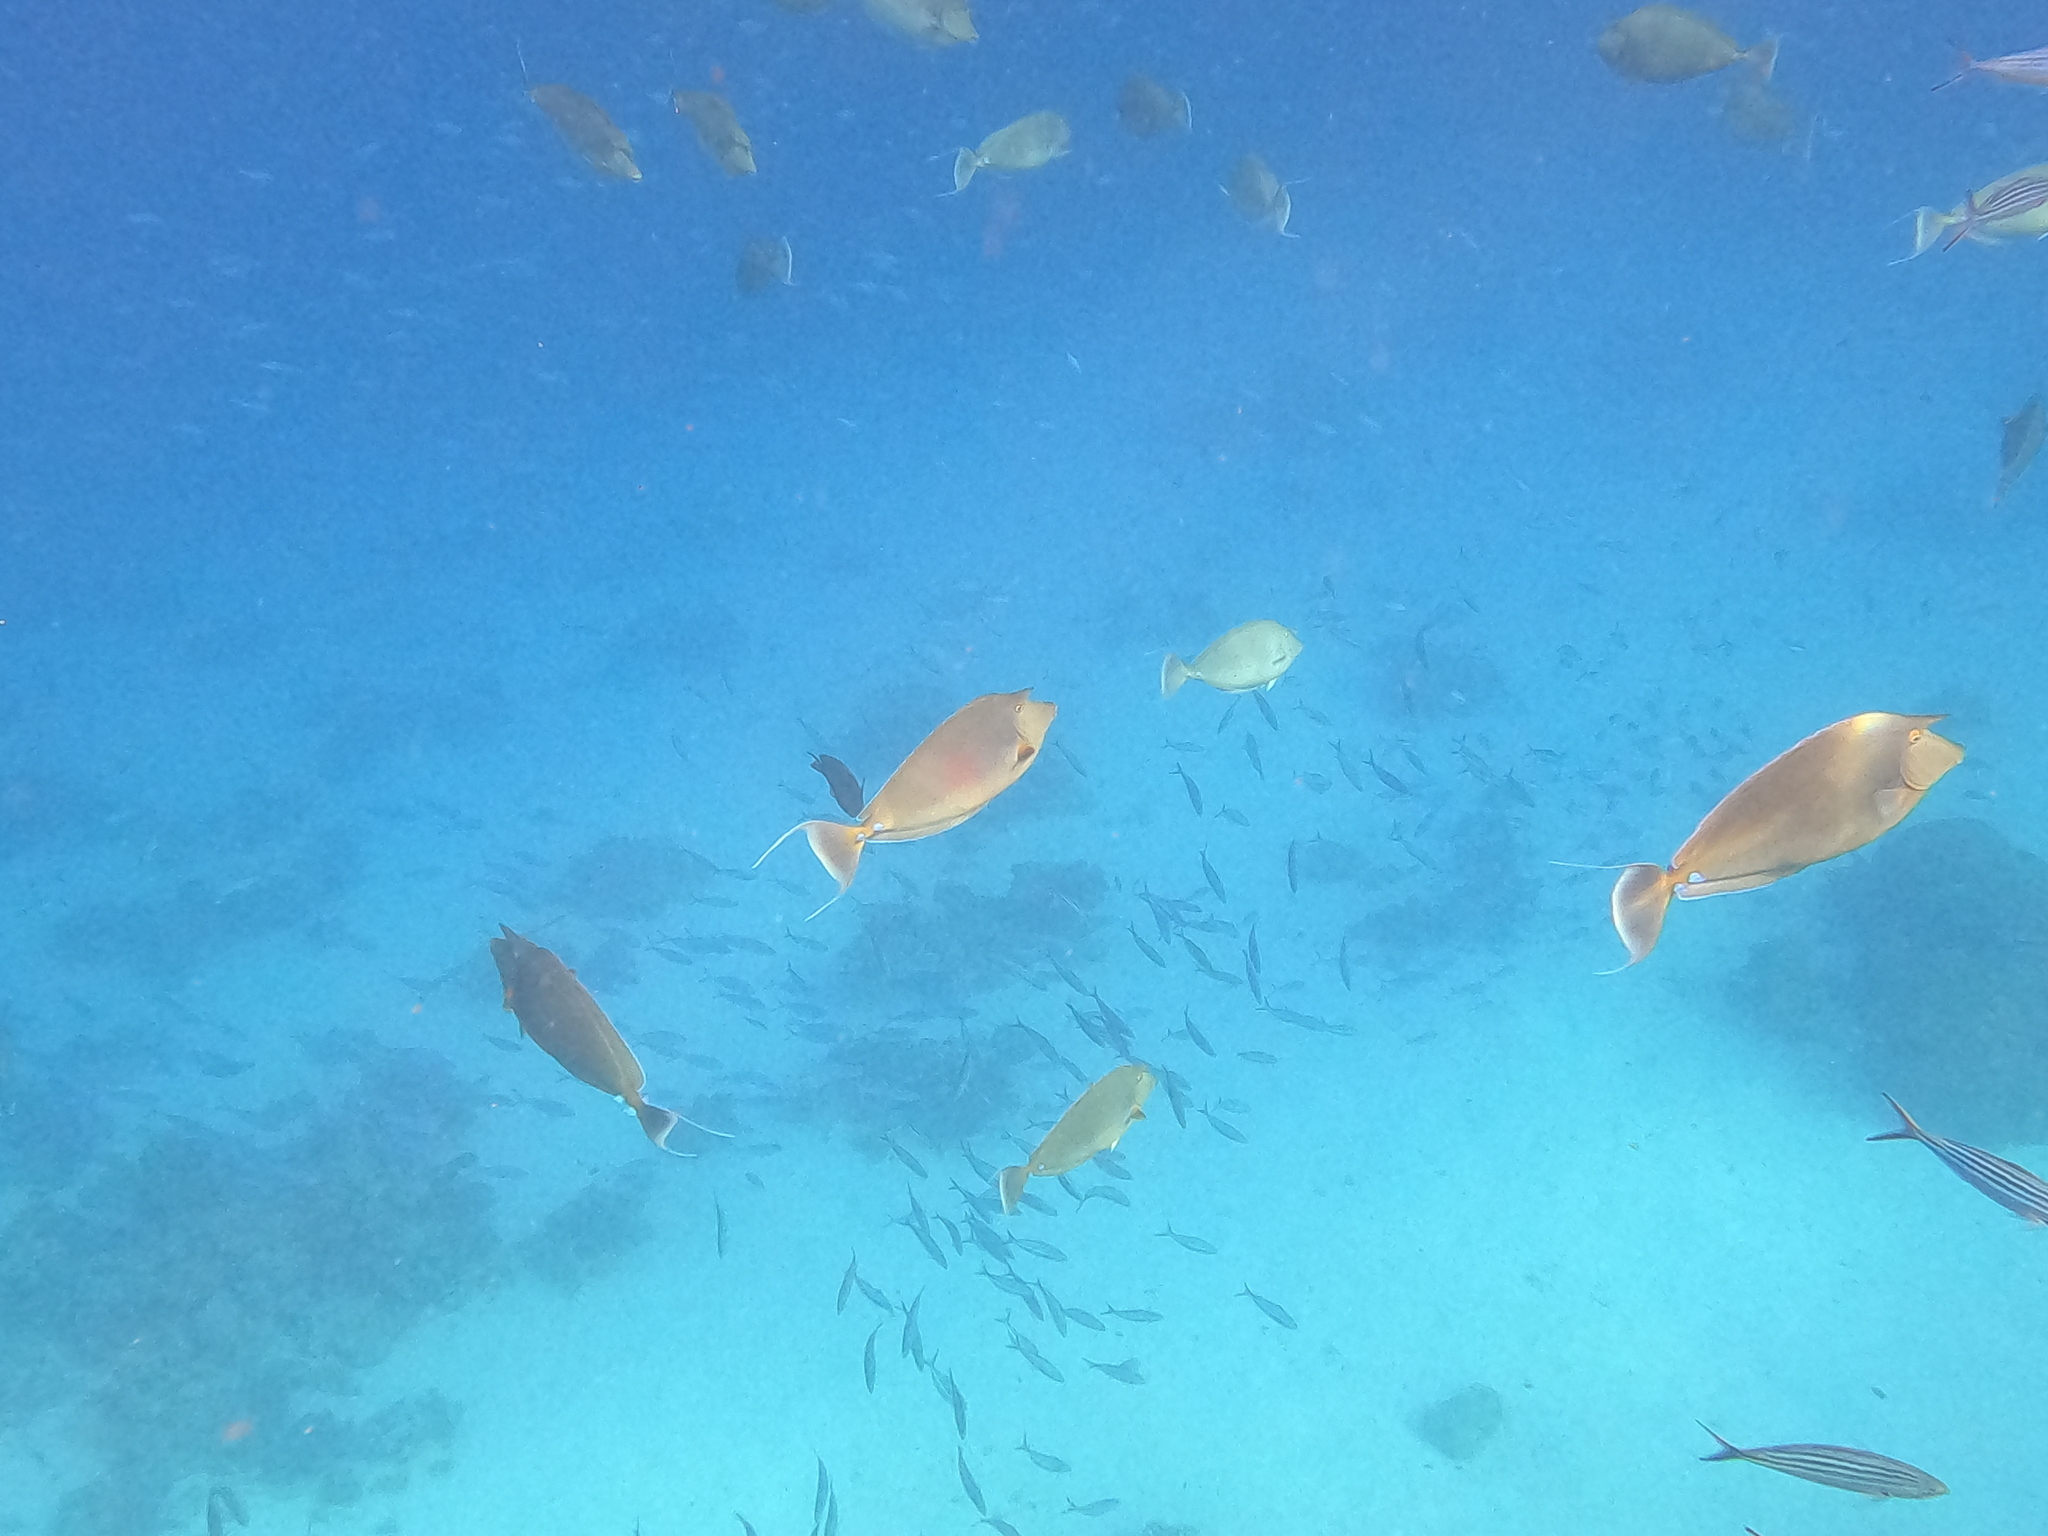
Naso unicornis (Bluespine Unicornfish)